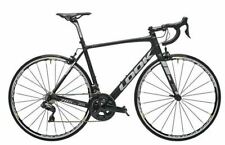
Vehicle type: Bikes